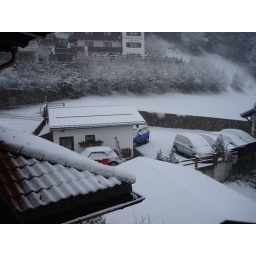
BB in St Anton. Ski bus stops right in front of the house and the new snow was plentiful.